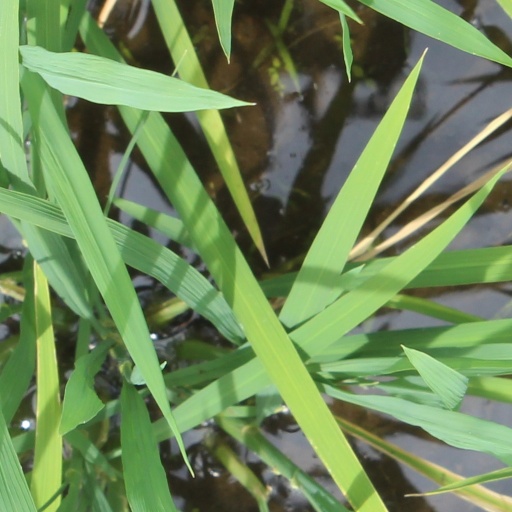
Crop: rice